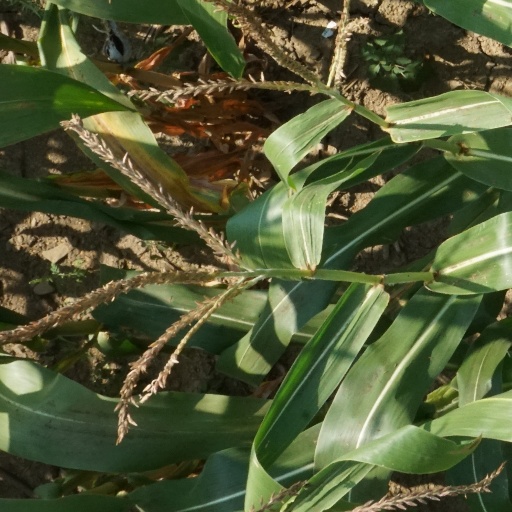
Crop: maize; corn